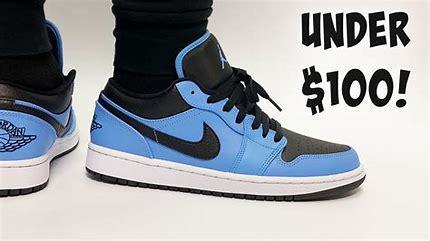
Brand: Jordan
Model: 100